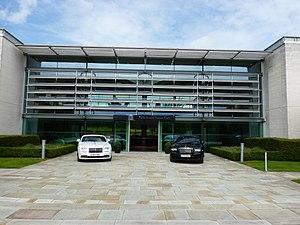
Show Room Rolls-Royce à l'usine Goodwood (2017)
La Cullinan est une automobile du constructeur automobile britannique Rolls-Royce, filiale du groupe allemand BMW. Elle est le premier SUV et le premier modèle à transmission intégrale de la marque.
Rolls-Royce Motor Cars est un constructeur d'automobiles de luxe britannique créé en 1998 après le rachat de Rolls-Royce Motors par le constructeur allemand BMW. L'entreprise est située en Angleterre à Goodwood, dans le West Sussex, non loin du circuit historique de Goodwood.
L'usine de Goodwood abrite le siège social, le centre de design et l'unique usine de fabrication des automobiles de luxe du constructeur Rolls-Royce Motor Cars.